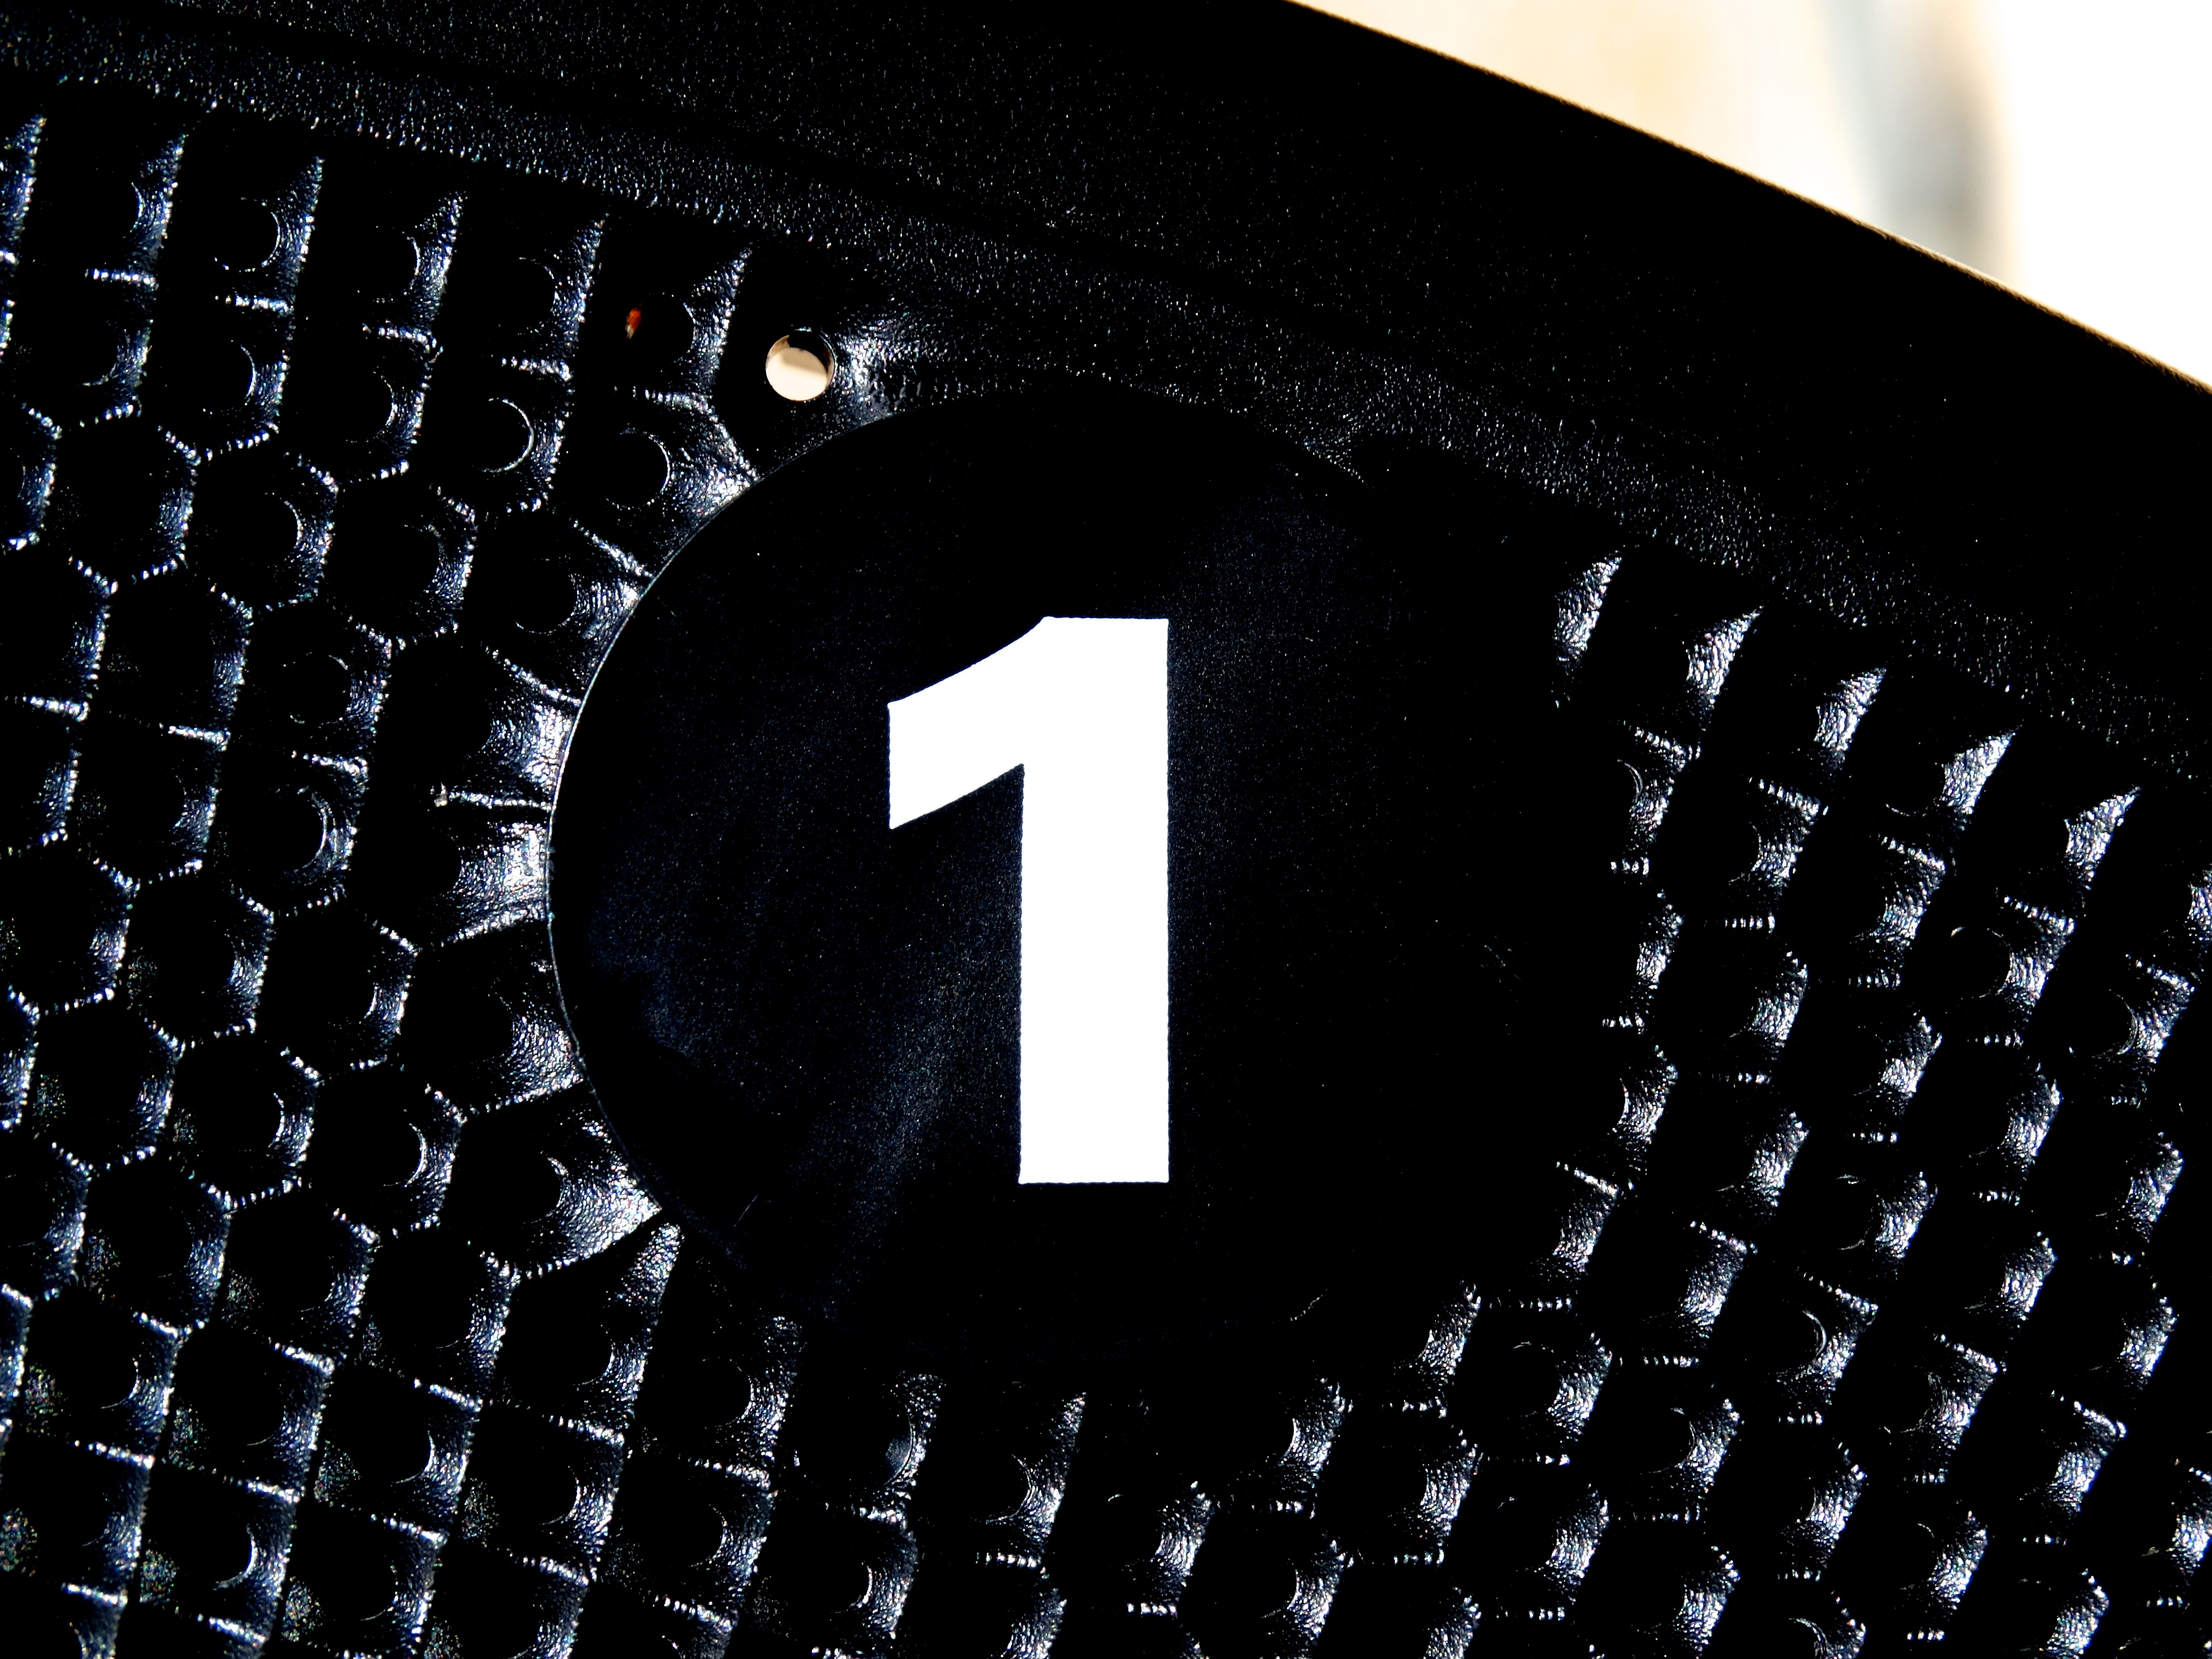
black and white, number, black, monochrome, font, one, footwear, first, winner, master, computer keyboard, front runner, monochrome photography, the best